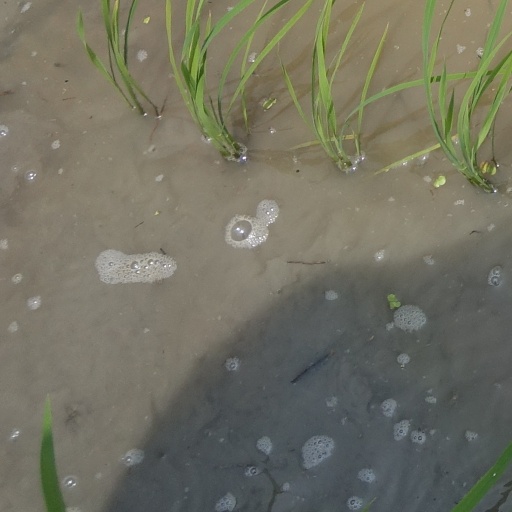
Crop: rice